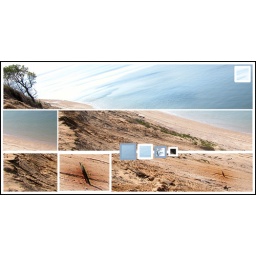
Random chair stuck in the dunes on a beautiful day at the beach :)